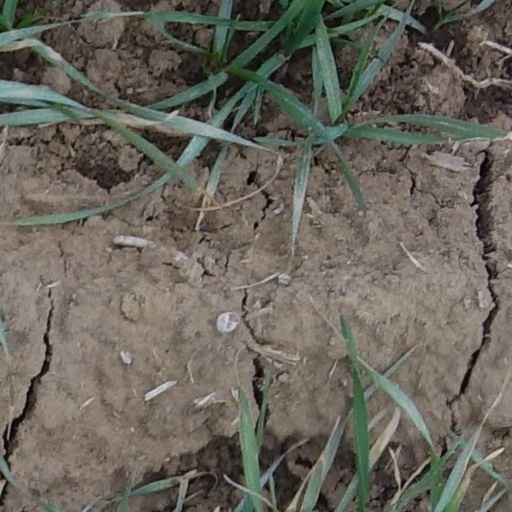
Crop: wheat